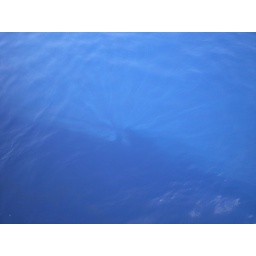
Bright blue water near agatti - lakshadweep